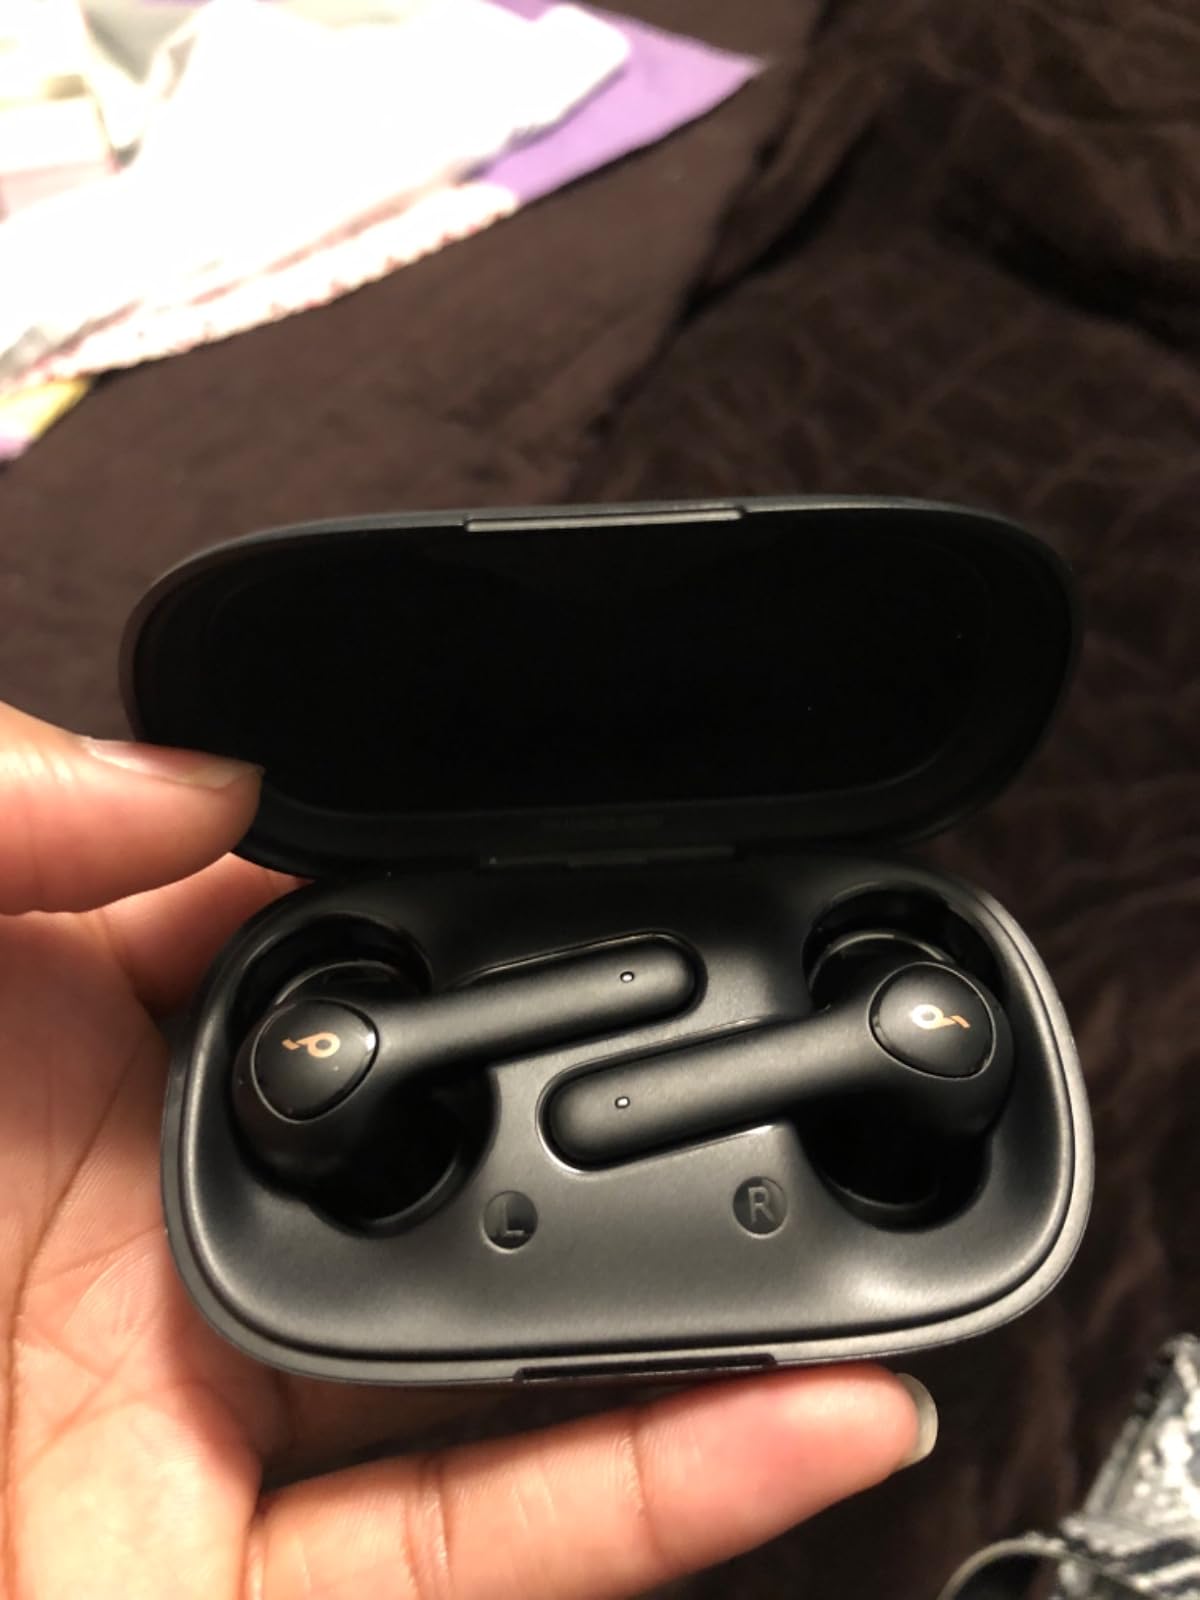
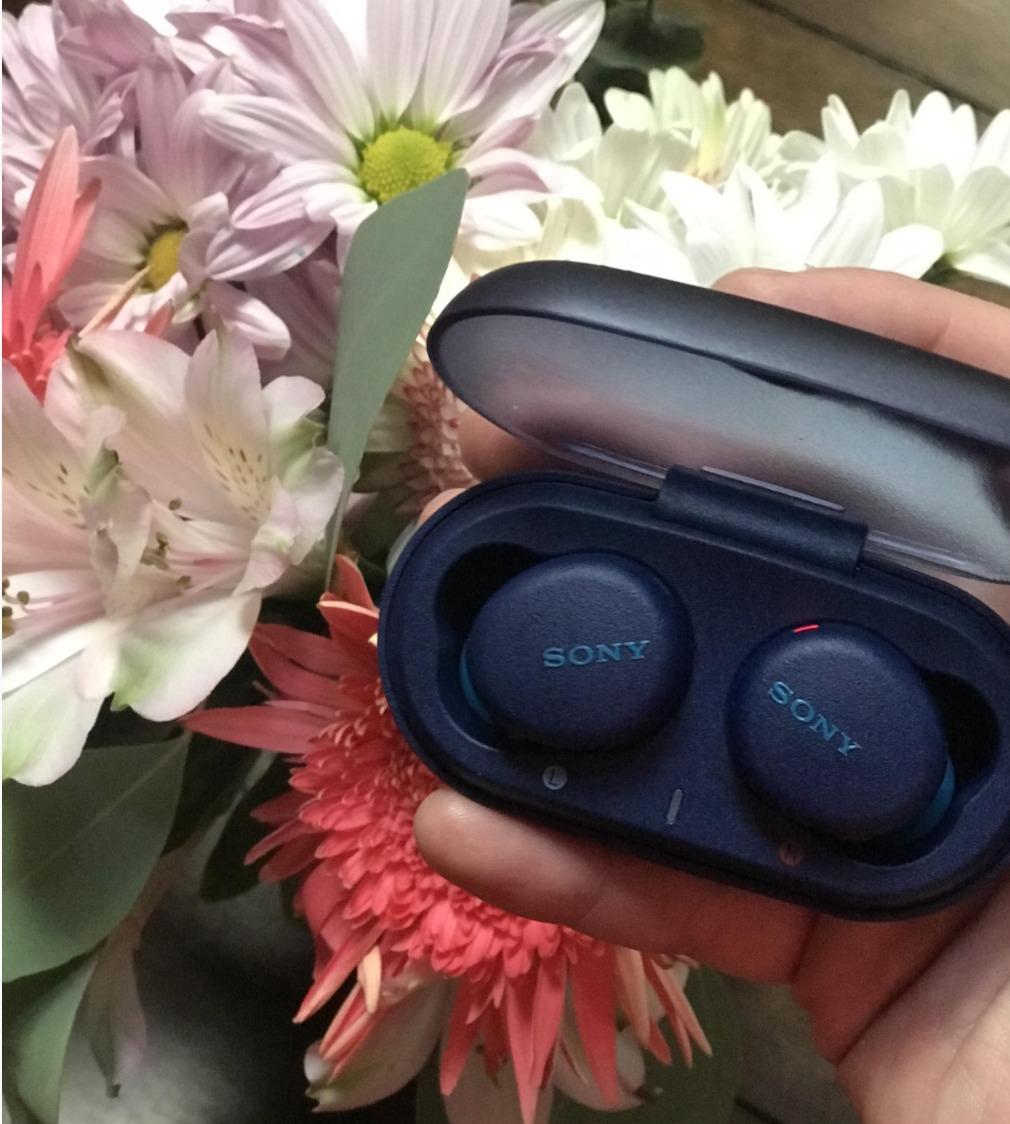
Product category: earbuds
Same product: no